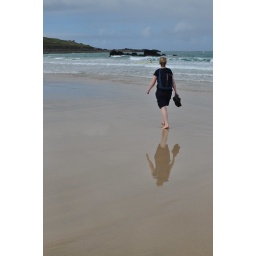
Girl walks on the sand at Porthmeor beach with her reflection in the wet sand